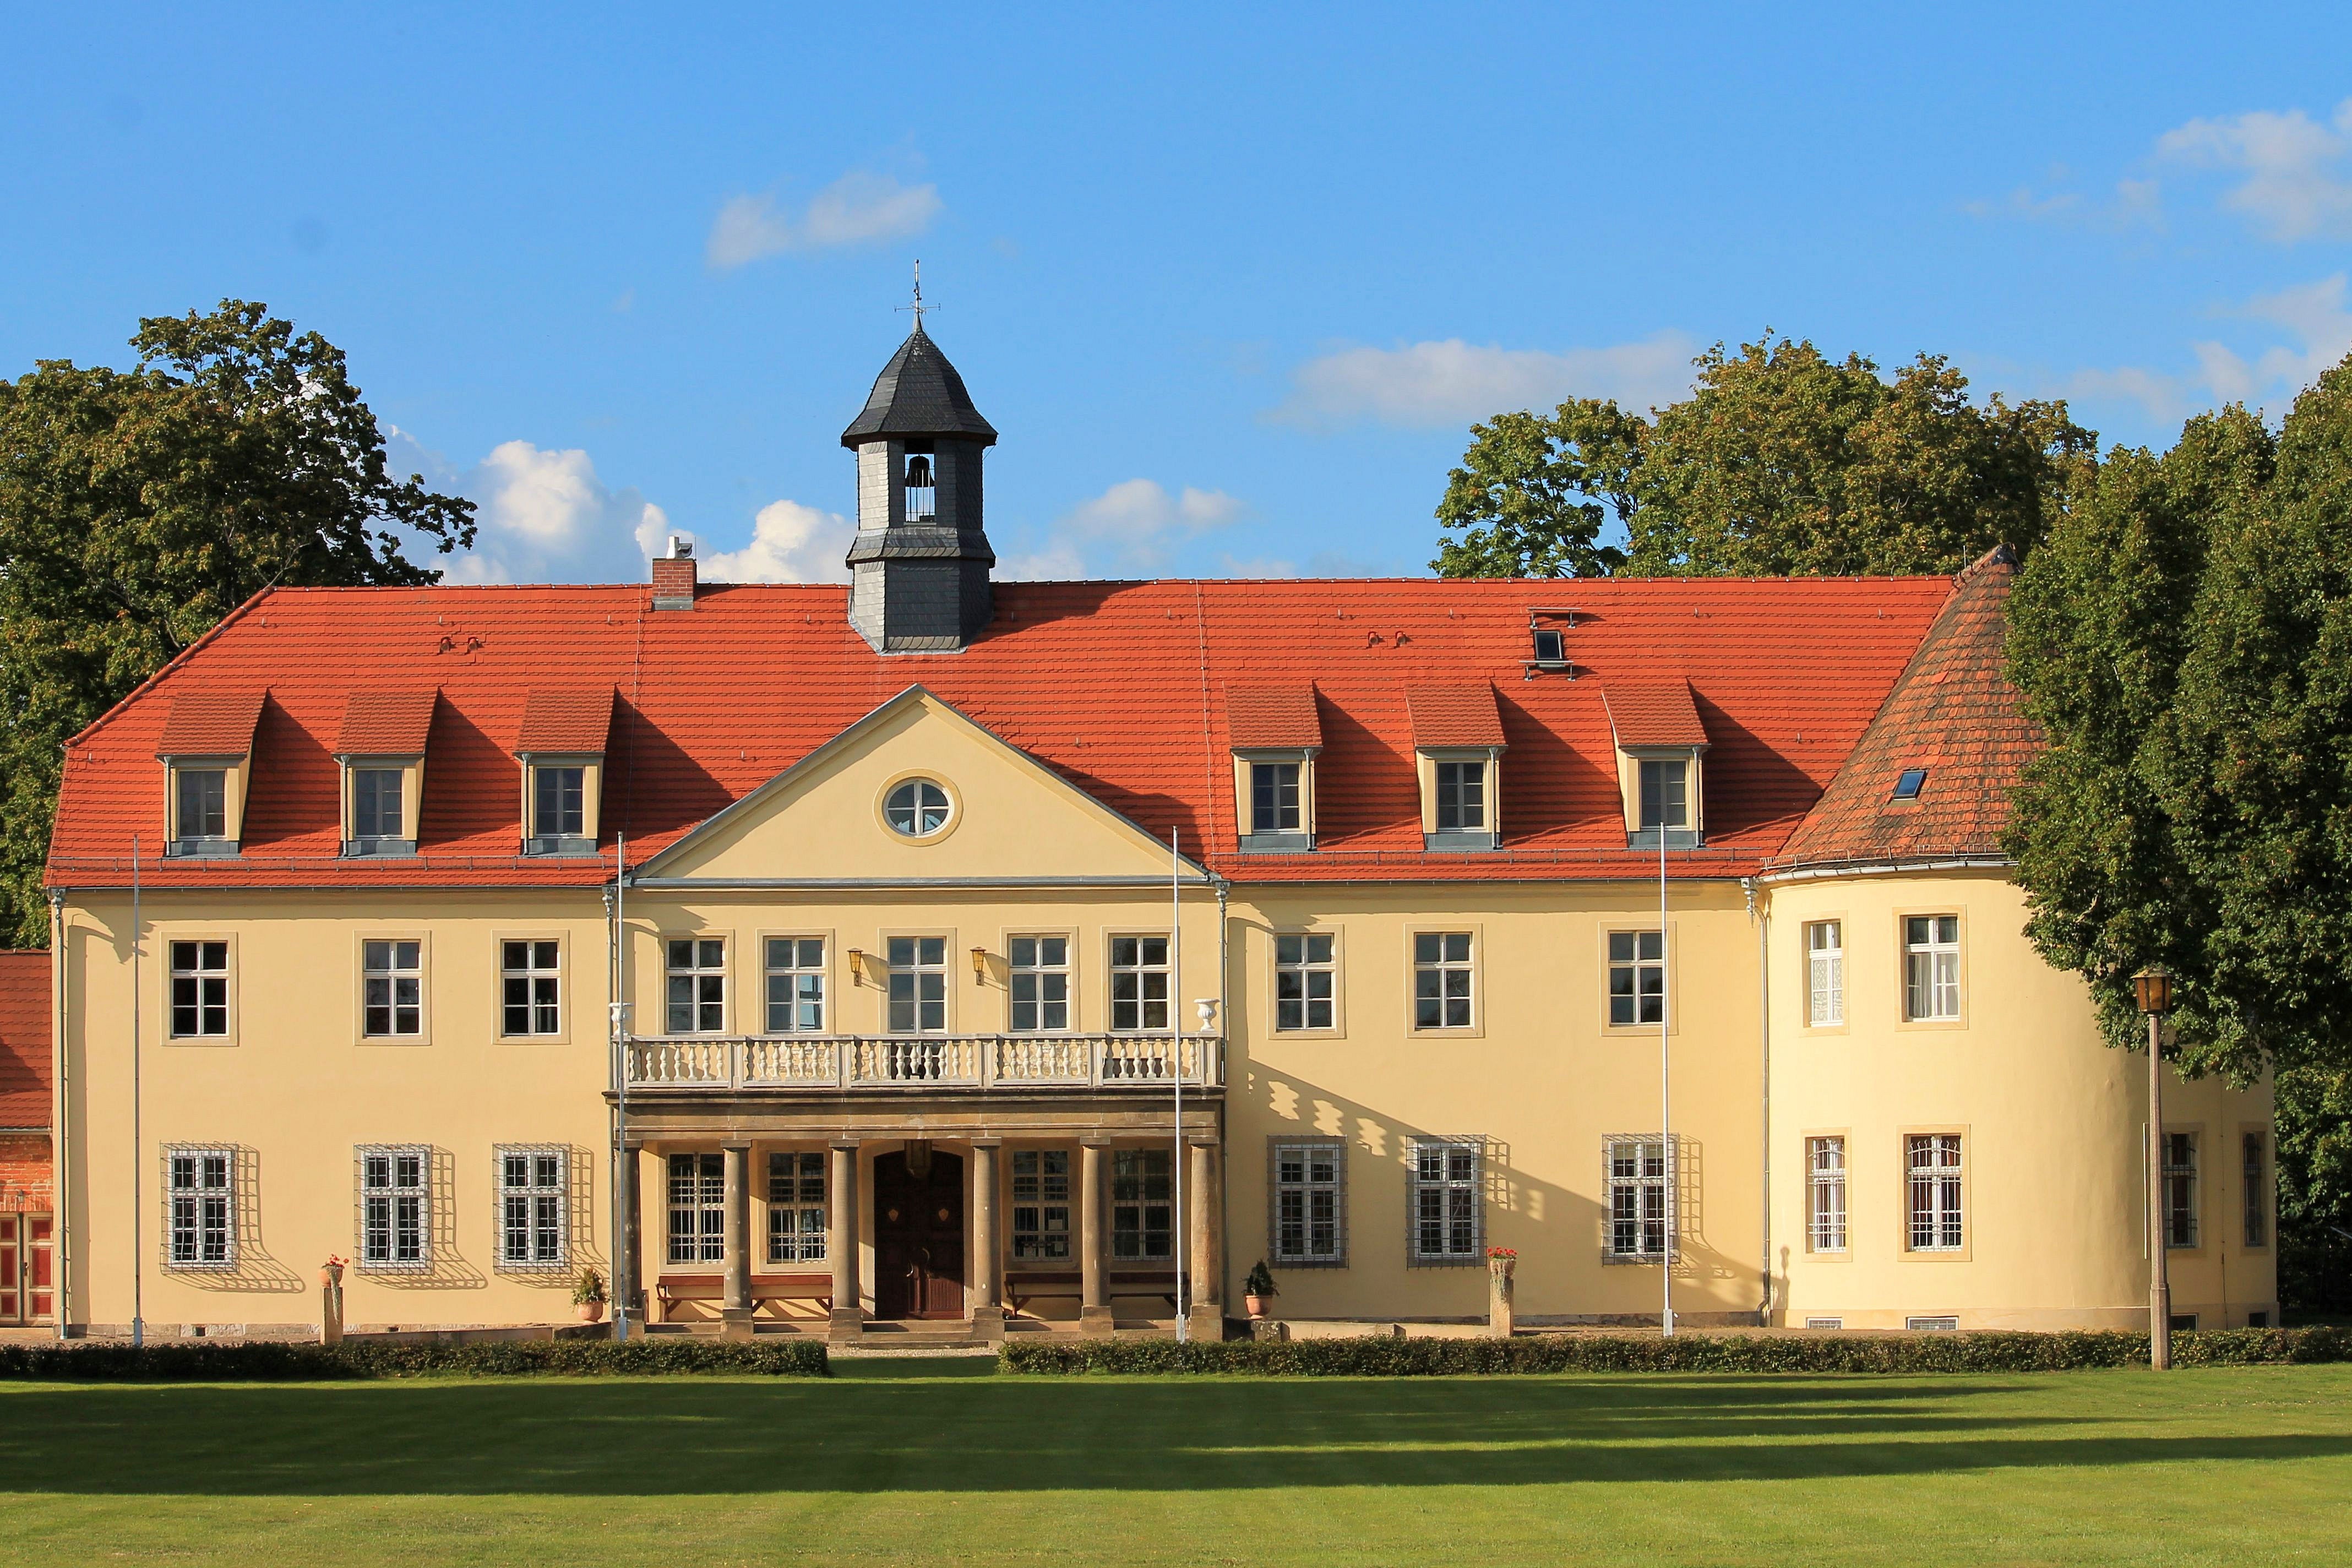
landscape, architecture, lawn, villa, mansion, house, building, chateau, palace, home, cottage, castle, facade, property, farmhouse, monastery, estate, manor house, stately home, water castle, herzberg elster, castle grochwitz